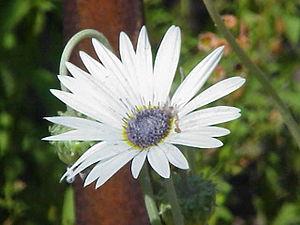
Arctotis est un genre de la famille des Asteraceae. Il comprend environ 80 espèces de plantes à fleur originaires du sud de l'Afrique, de l'Angola jusqu'à l'Afrique du Sud.